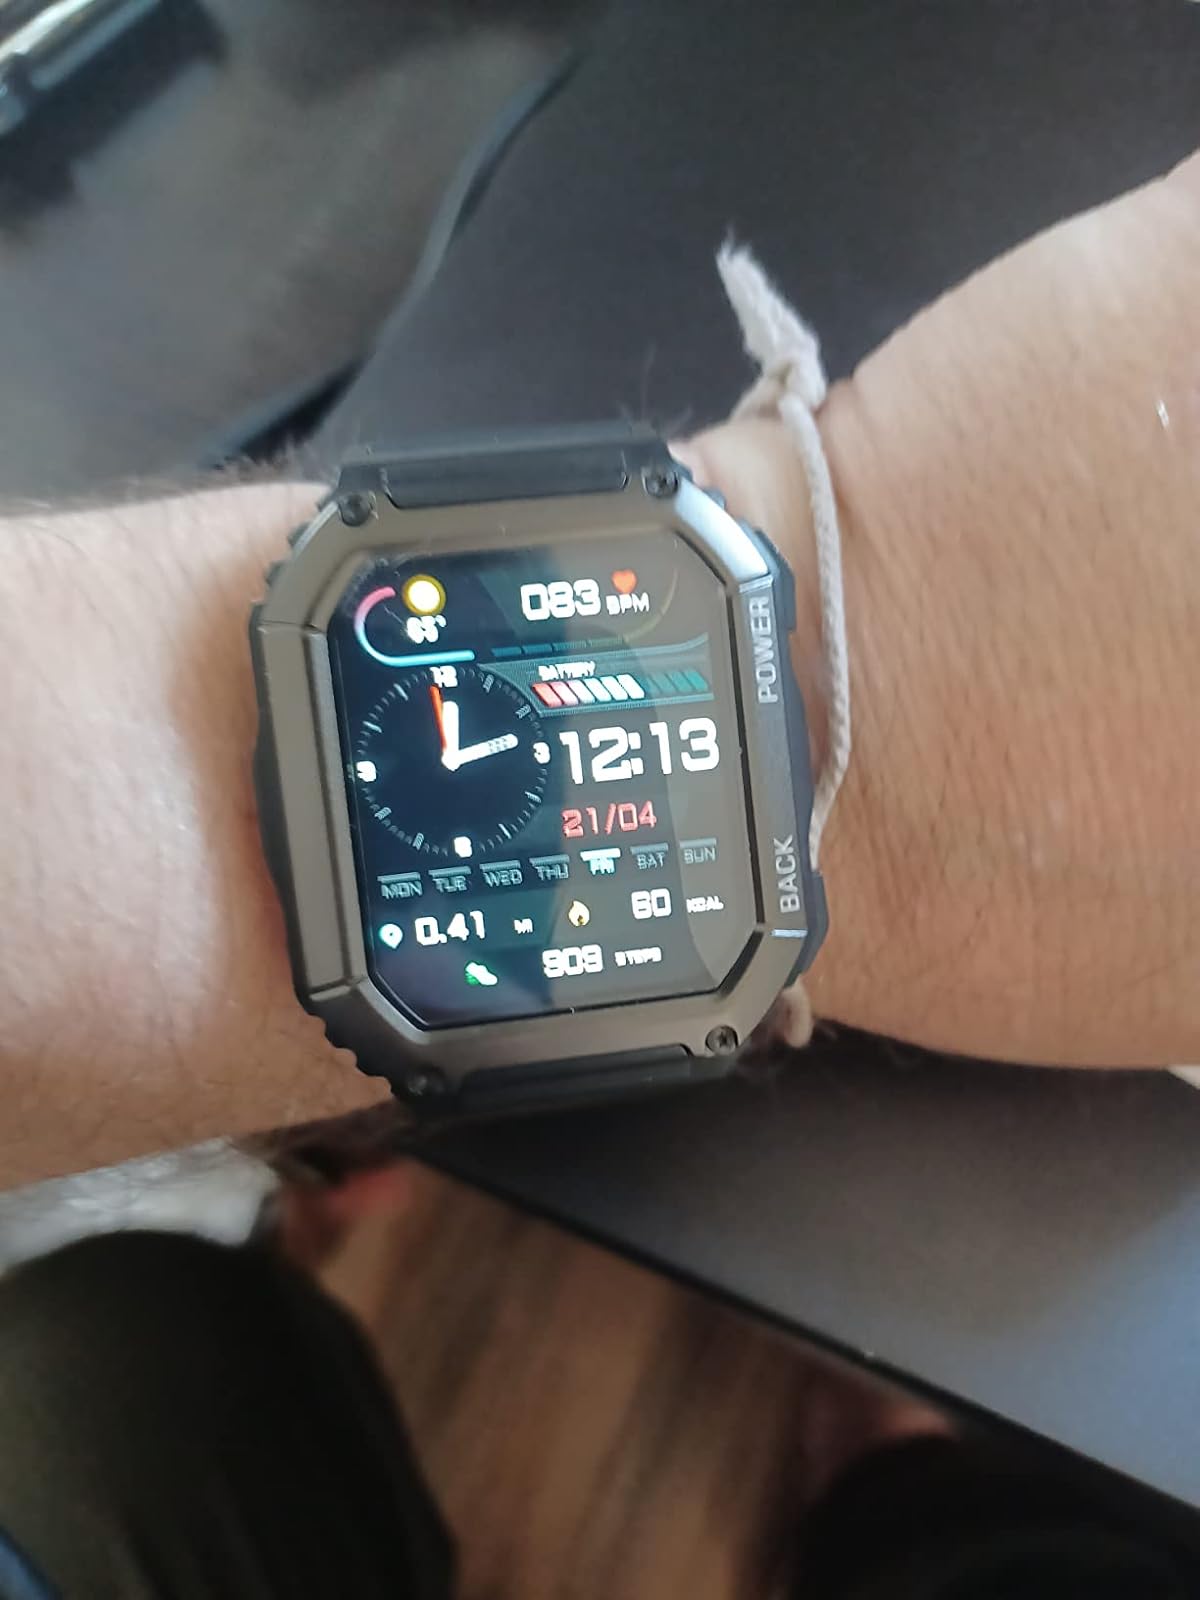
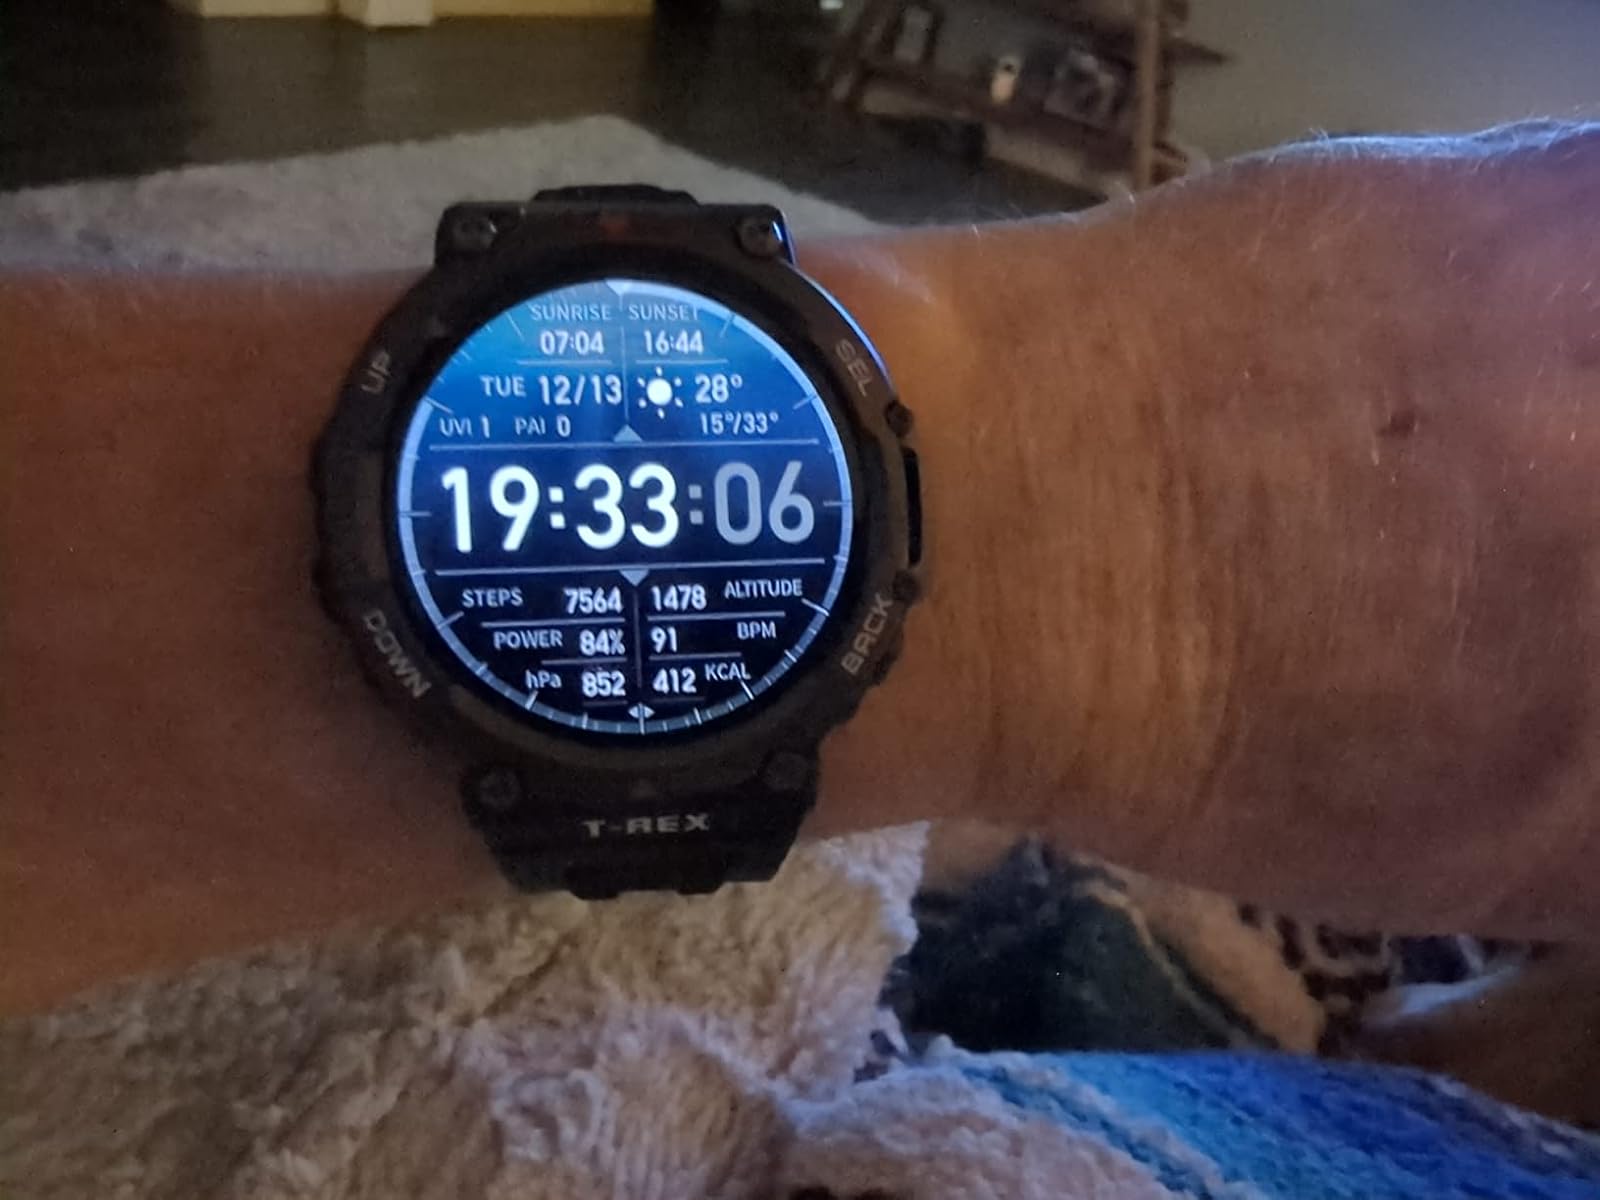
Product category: smartwatch
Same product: no